Monkey Island 2: LeChuck's Revenge

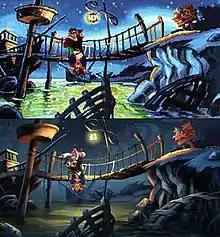
One of the changes for the Special Edition (bottom) from the original (top) is the updated high-definition graphics.

Planning the game's ending was another problem wherein Gilbert sought input from LucasArts staff beyond the principal creative team. He had struggled to conceive a satisfactory finale for the sequel, and postponed the issue repeatedly during the game's production. As such, by the time LucasArts moved to finalize "Monkey Island 2", Gilbert's concern with developing the conclusion was renewed.